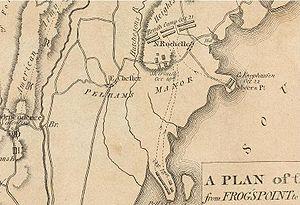
La bataille de Pell's Point, également connue sous le nom de bataille de Pelham, est une escarmouche de la guerre d'indépendance des États-Unis qui eut lieu le 18 octobre 1776 entre des troupes britanniques et américaines pendant la campagne de New York et du New Jersey. L'affrontement se déroula à l'endroit de ce qui est aujourd'hui le Pelham Bay Park dans le Bronx à New York.